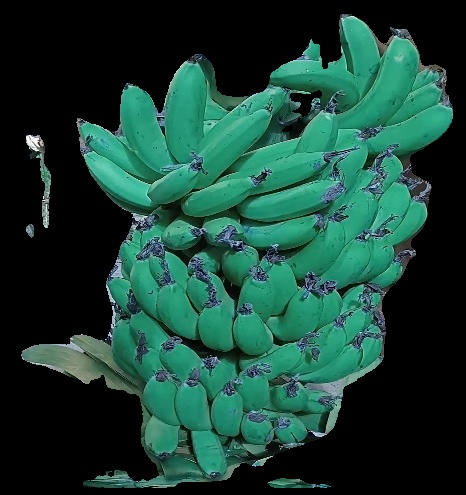
Variety: pachbale
Grade: grade3